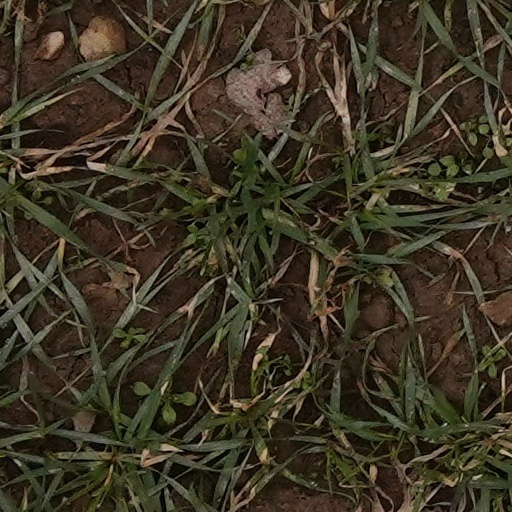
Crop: wheat